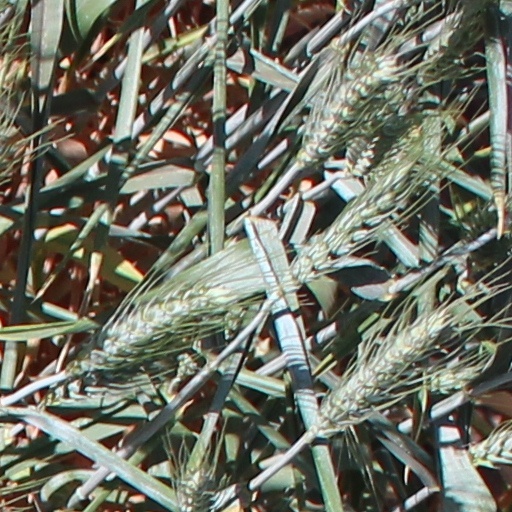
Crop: wheat